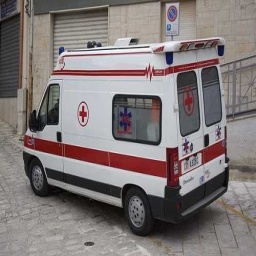
Label: ambulance